Phlomis

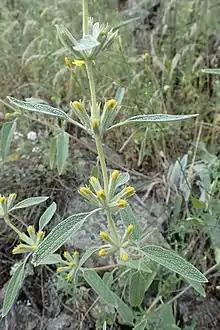
"Phlomis armeniaca"

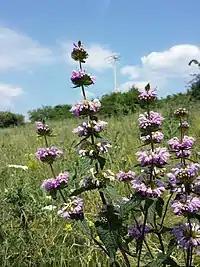
"Phlomis tuberosa"

Phlomis is a genus of over 100 species of herbaceous plants, subshrubs and shrubs in the mint family Lamiaceae, native from the Mediterranean region east across central Asia to China.